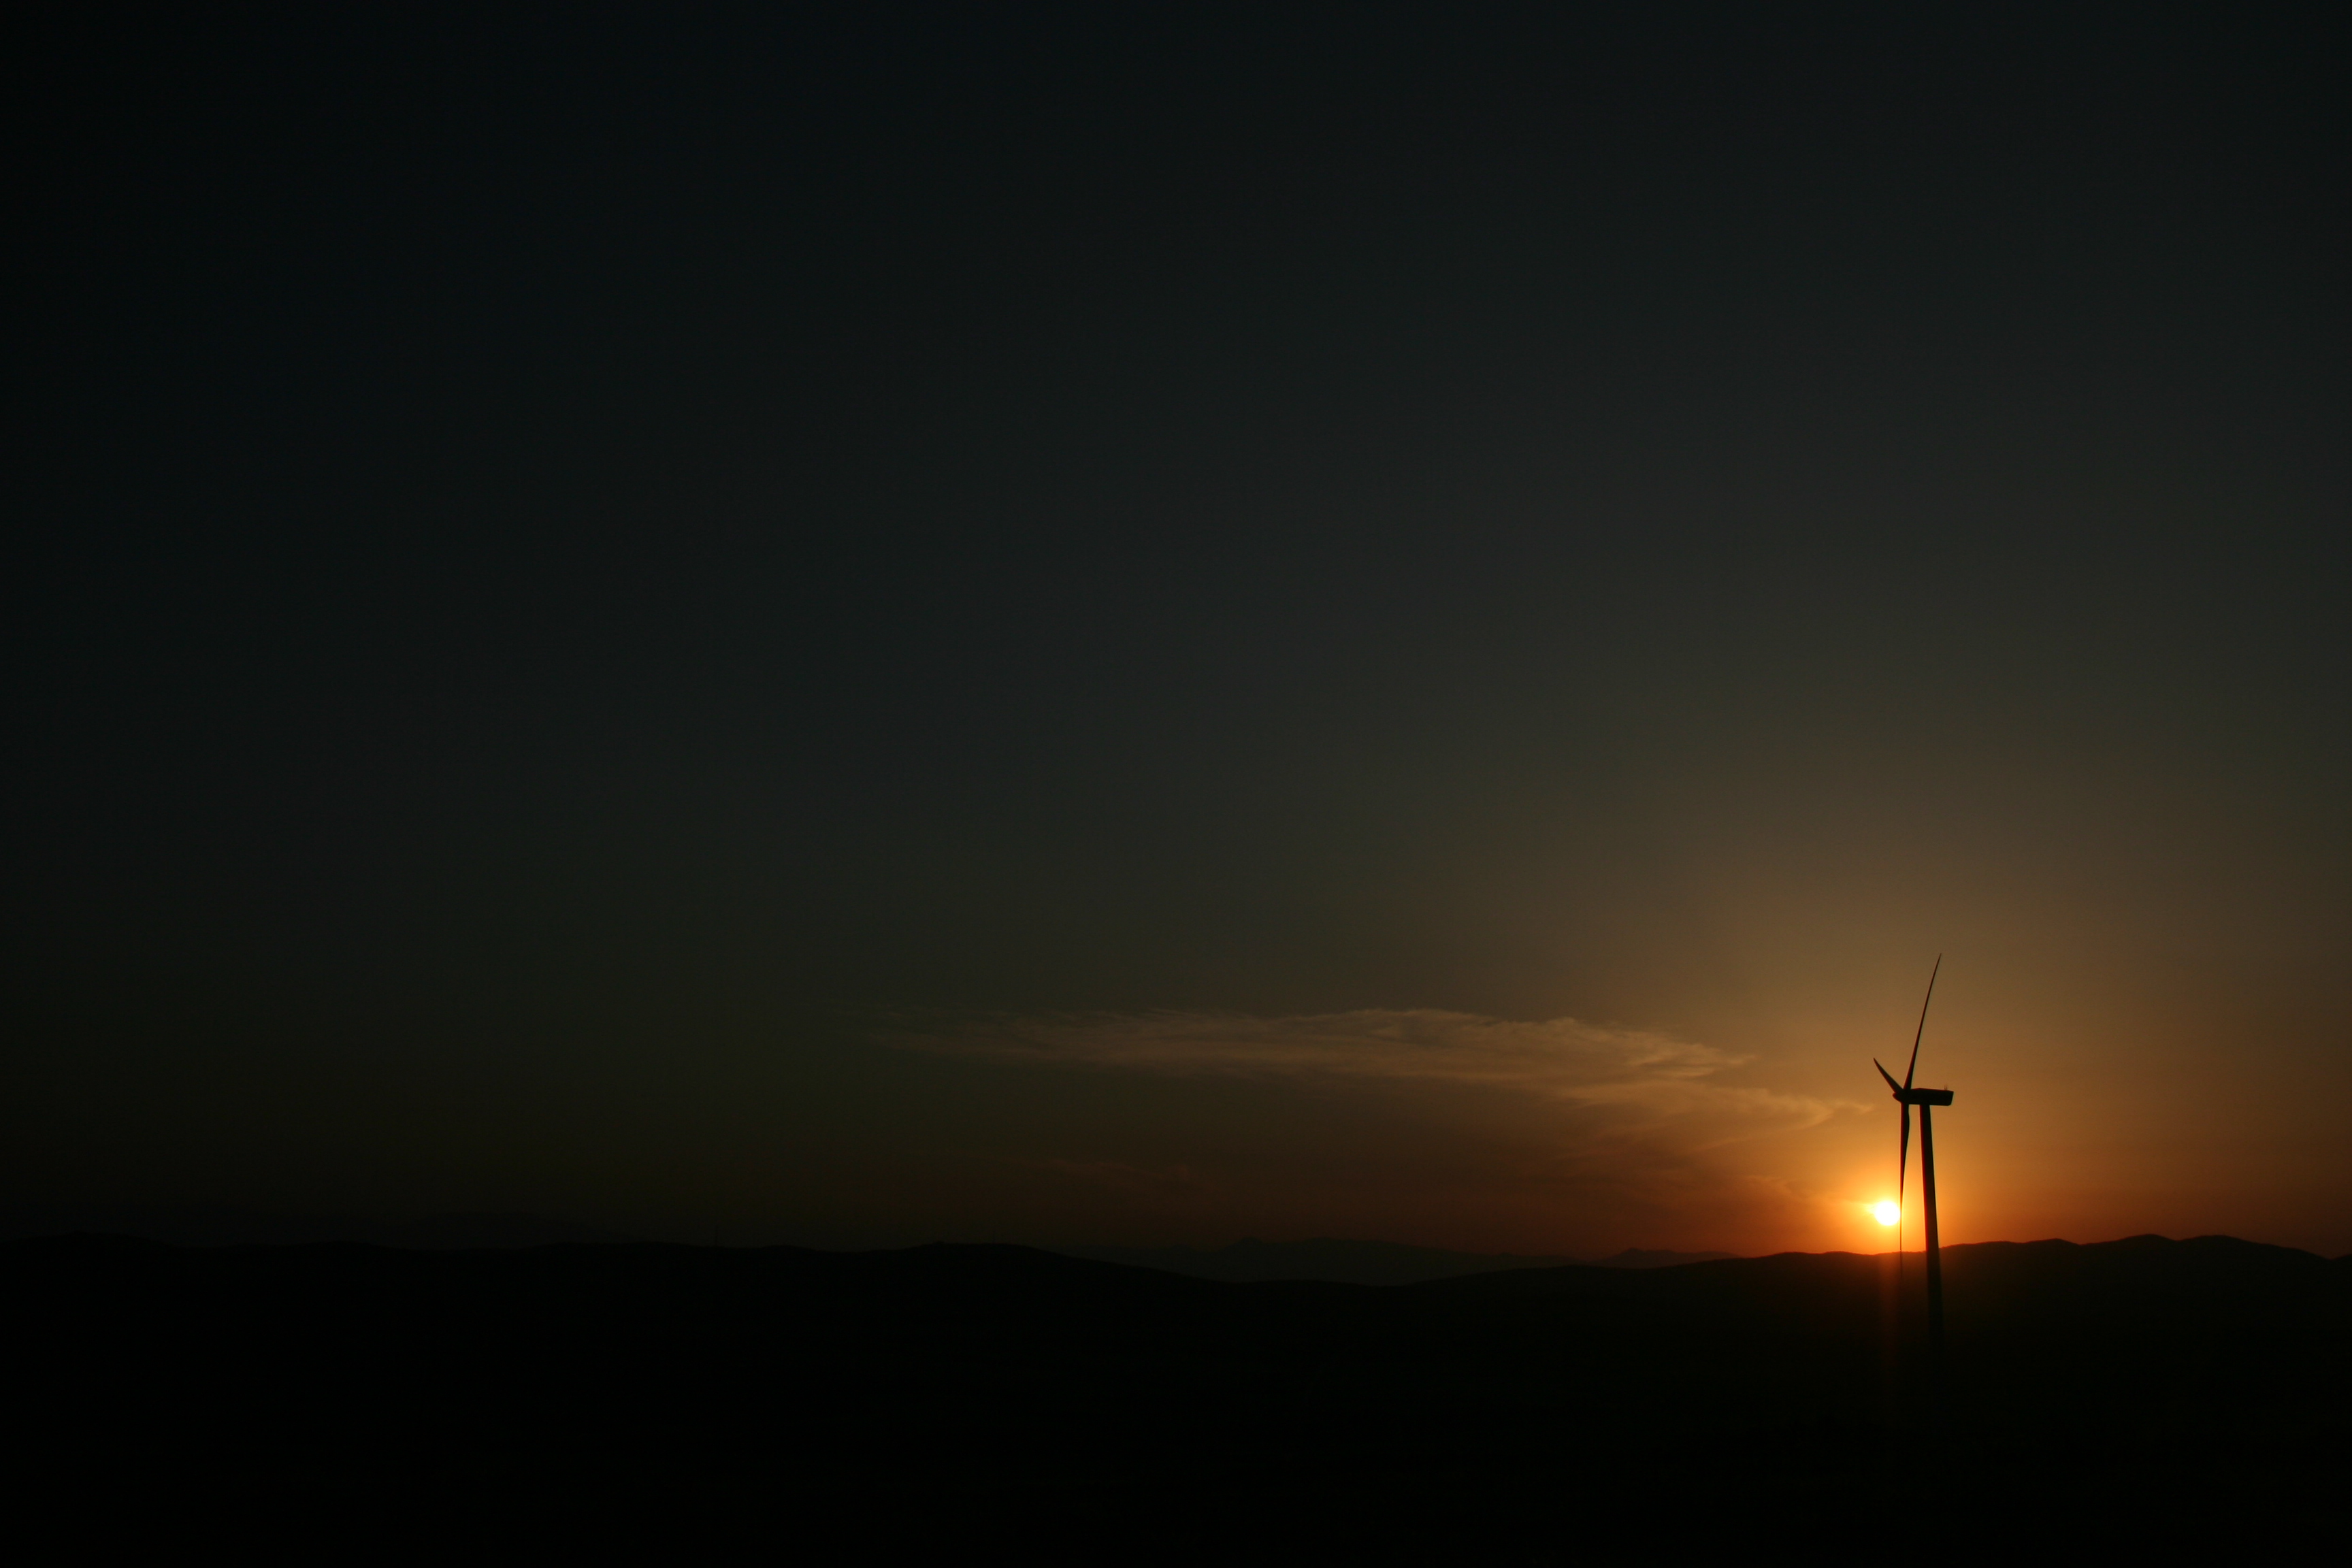
landscape, nature, horizon, silhouette, light, cloud, sky, sun, sunrise, sunset, night, sunlight, windmill, dawn, atmosphere, dusk, darkness, lighting, afterglow, astronomical object